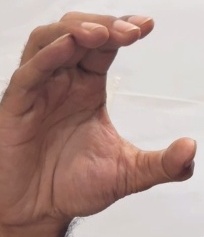
ASL sign: C